Habsburg Palace, Cieszyn

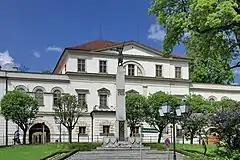
Habsburg Palace in Cieszyn

Habsburg Hunting Palace is a Classicist palace built in 1838–1840 in Cieszyn, Poland. It has been designed by Viennese architect Joseph Kornhäusel, constructed on the earthwork of the lower castle.